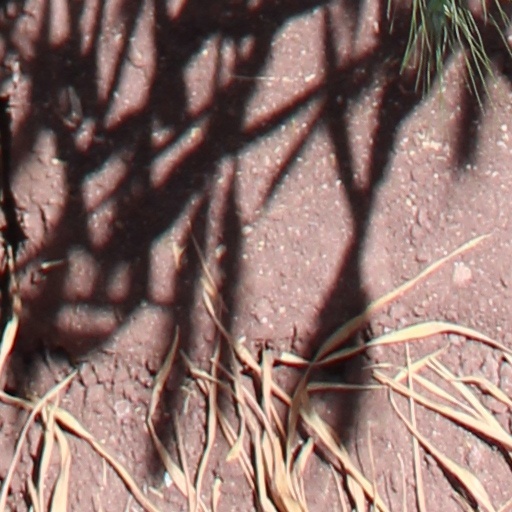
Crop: wheat